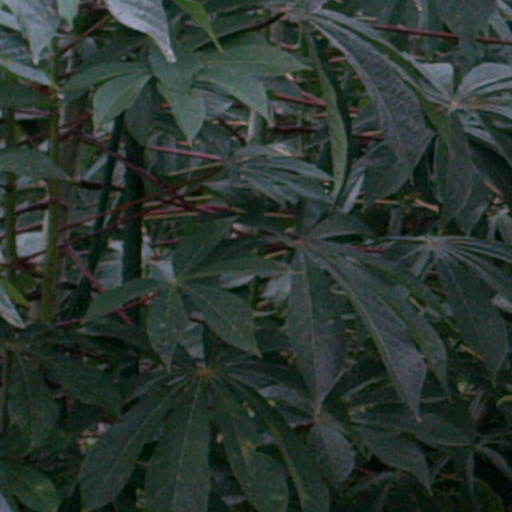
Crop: cassava